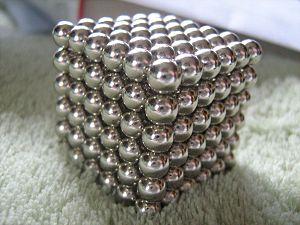
Les cubes magnétiques sont des ensembles de 216 billes aimantées constituées d'un alliage de néodyme généralement d'un diamètre de 5 mm, mais des variations de tailles existent allant de 3 à 7 mm.